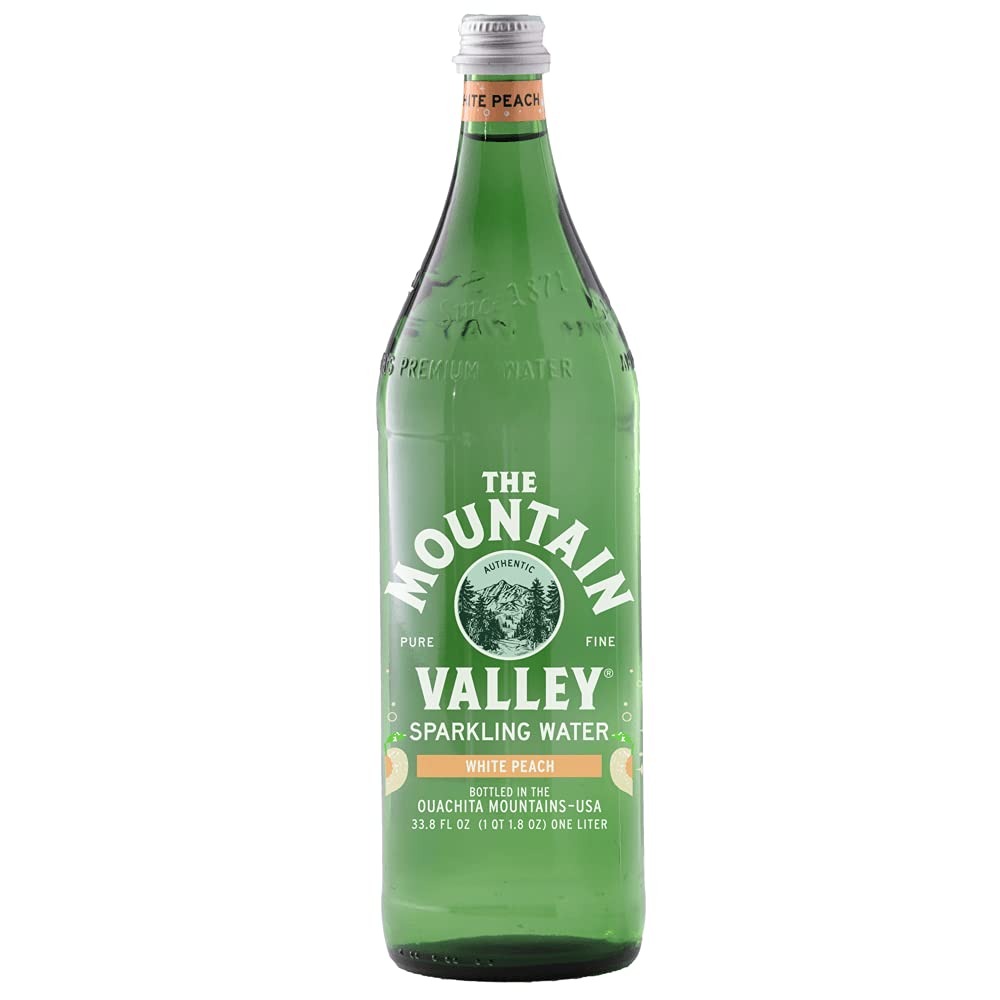
Item Name: Mountain Valley Spring, Sparkling Water White Peach, 33.81 Fl Oz
Bullet Point: Mountain Valley Spring, Sparkling Water White Peach, 33.81 Fl Oz
Value: 405.72
Unit: Fl Oz

Price: 40.845